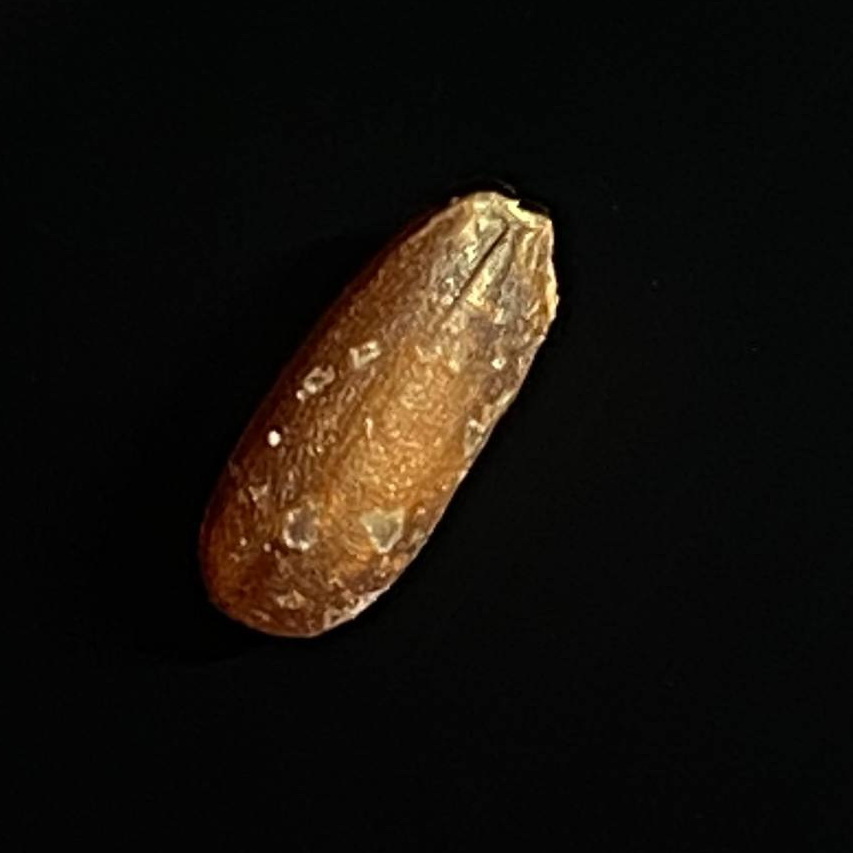
Rice variety: Lal_Biroi